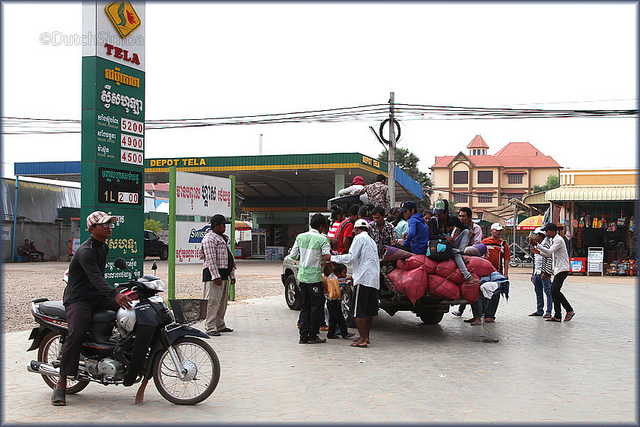
The people are piling on to a large truck bed.

People crowded with bags on the back of a pickup truck at a petrol station